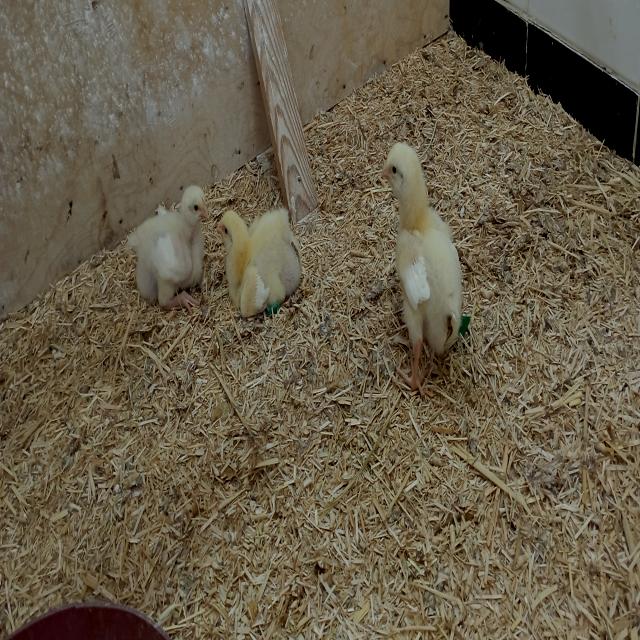
Weight: 183 g